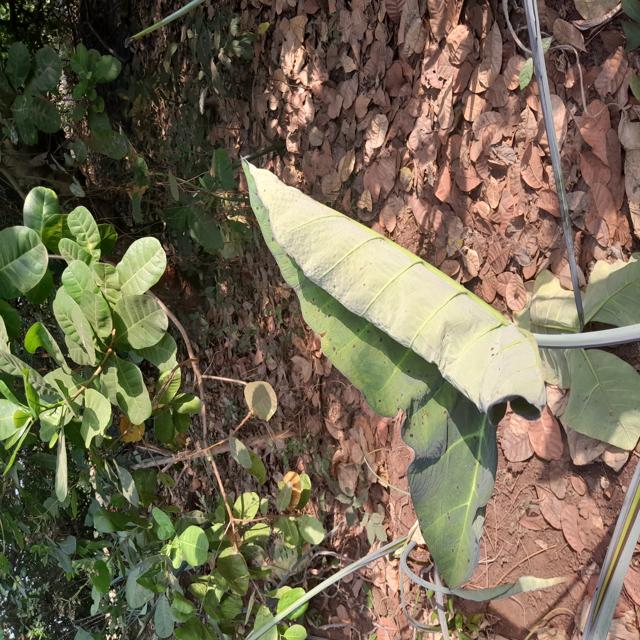
Label: Healthy